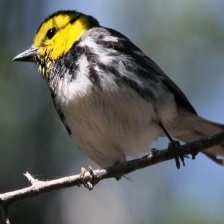
Species: GOLDEN CHEEKED WARBLER
Scientific name: SETOPHAGA CHRYSOPARIA